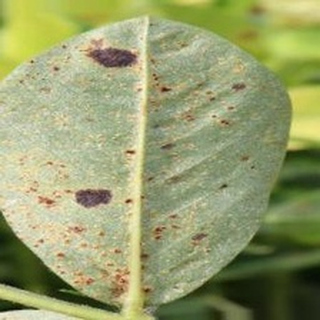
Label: groundnut_rust